Shamim Nazli

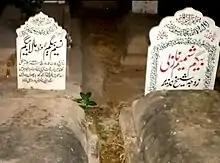
Gravestones of Nazli and her sister Mala Begum at Miani Sahib Cemetery, Lahore

Shamim was admitted to a hospital after she suffered a cardiac arrest and angina but Nazli died on 27 November 2010, and was laid to rest next to her sister Mala's grave at Miani Sahib Graveyard, Lahore.